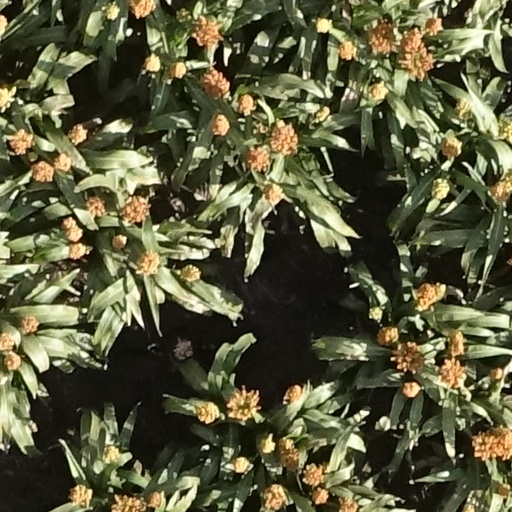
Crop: sorghum